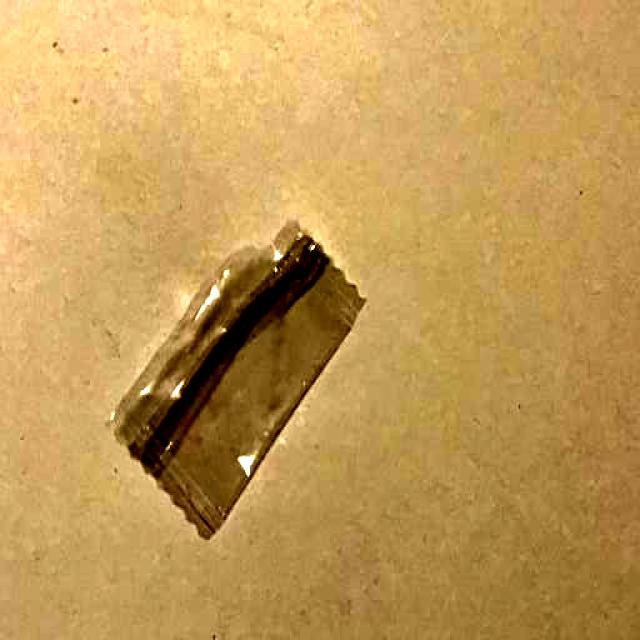
Label: Trash